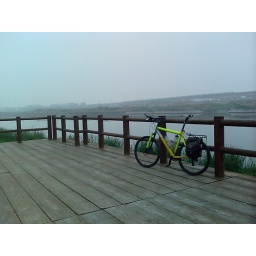
The banana bike taking a break by the river